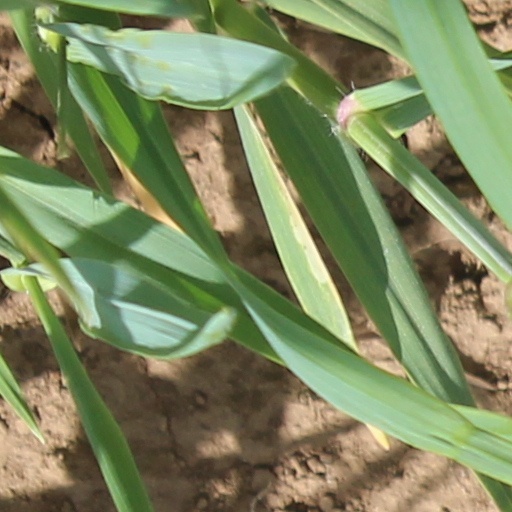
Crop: wheat